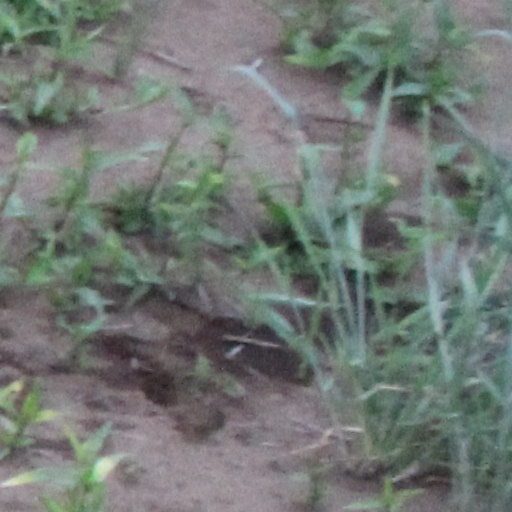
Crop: wheat